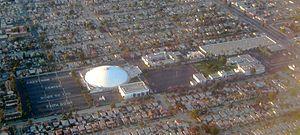
Le Centre chrétien de Crenshaw est une megachurch chrétienne évangélique non-dénominationnelle et néo-charismatique, située à Crenshaw, États-Unis. L’église compterait 28,000 fidèles. Son pasteur principal est Fred K. Price, Jr..